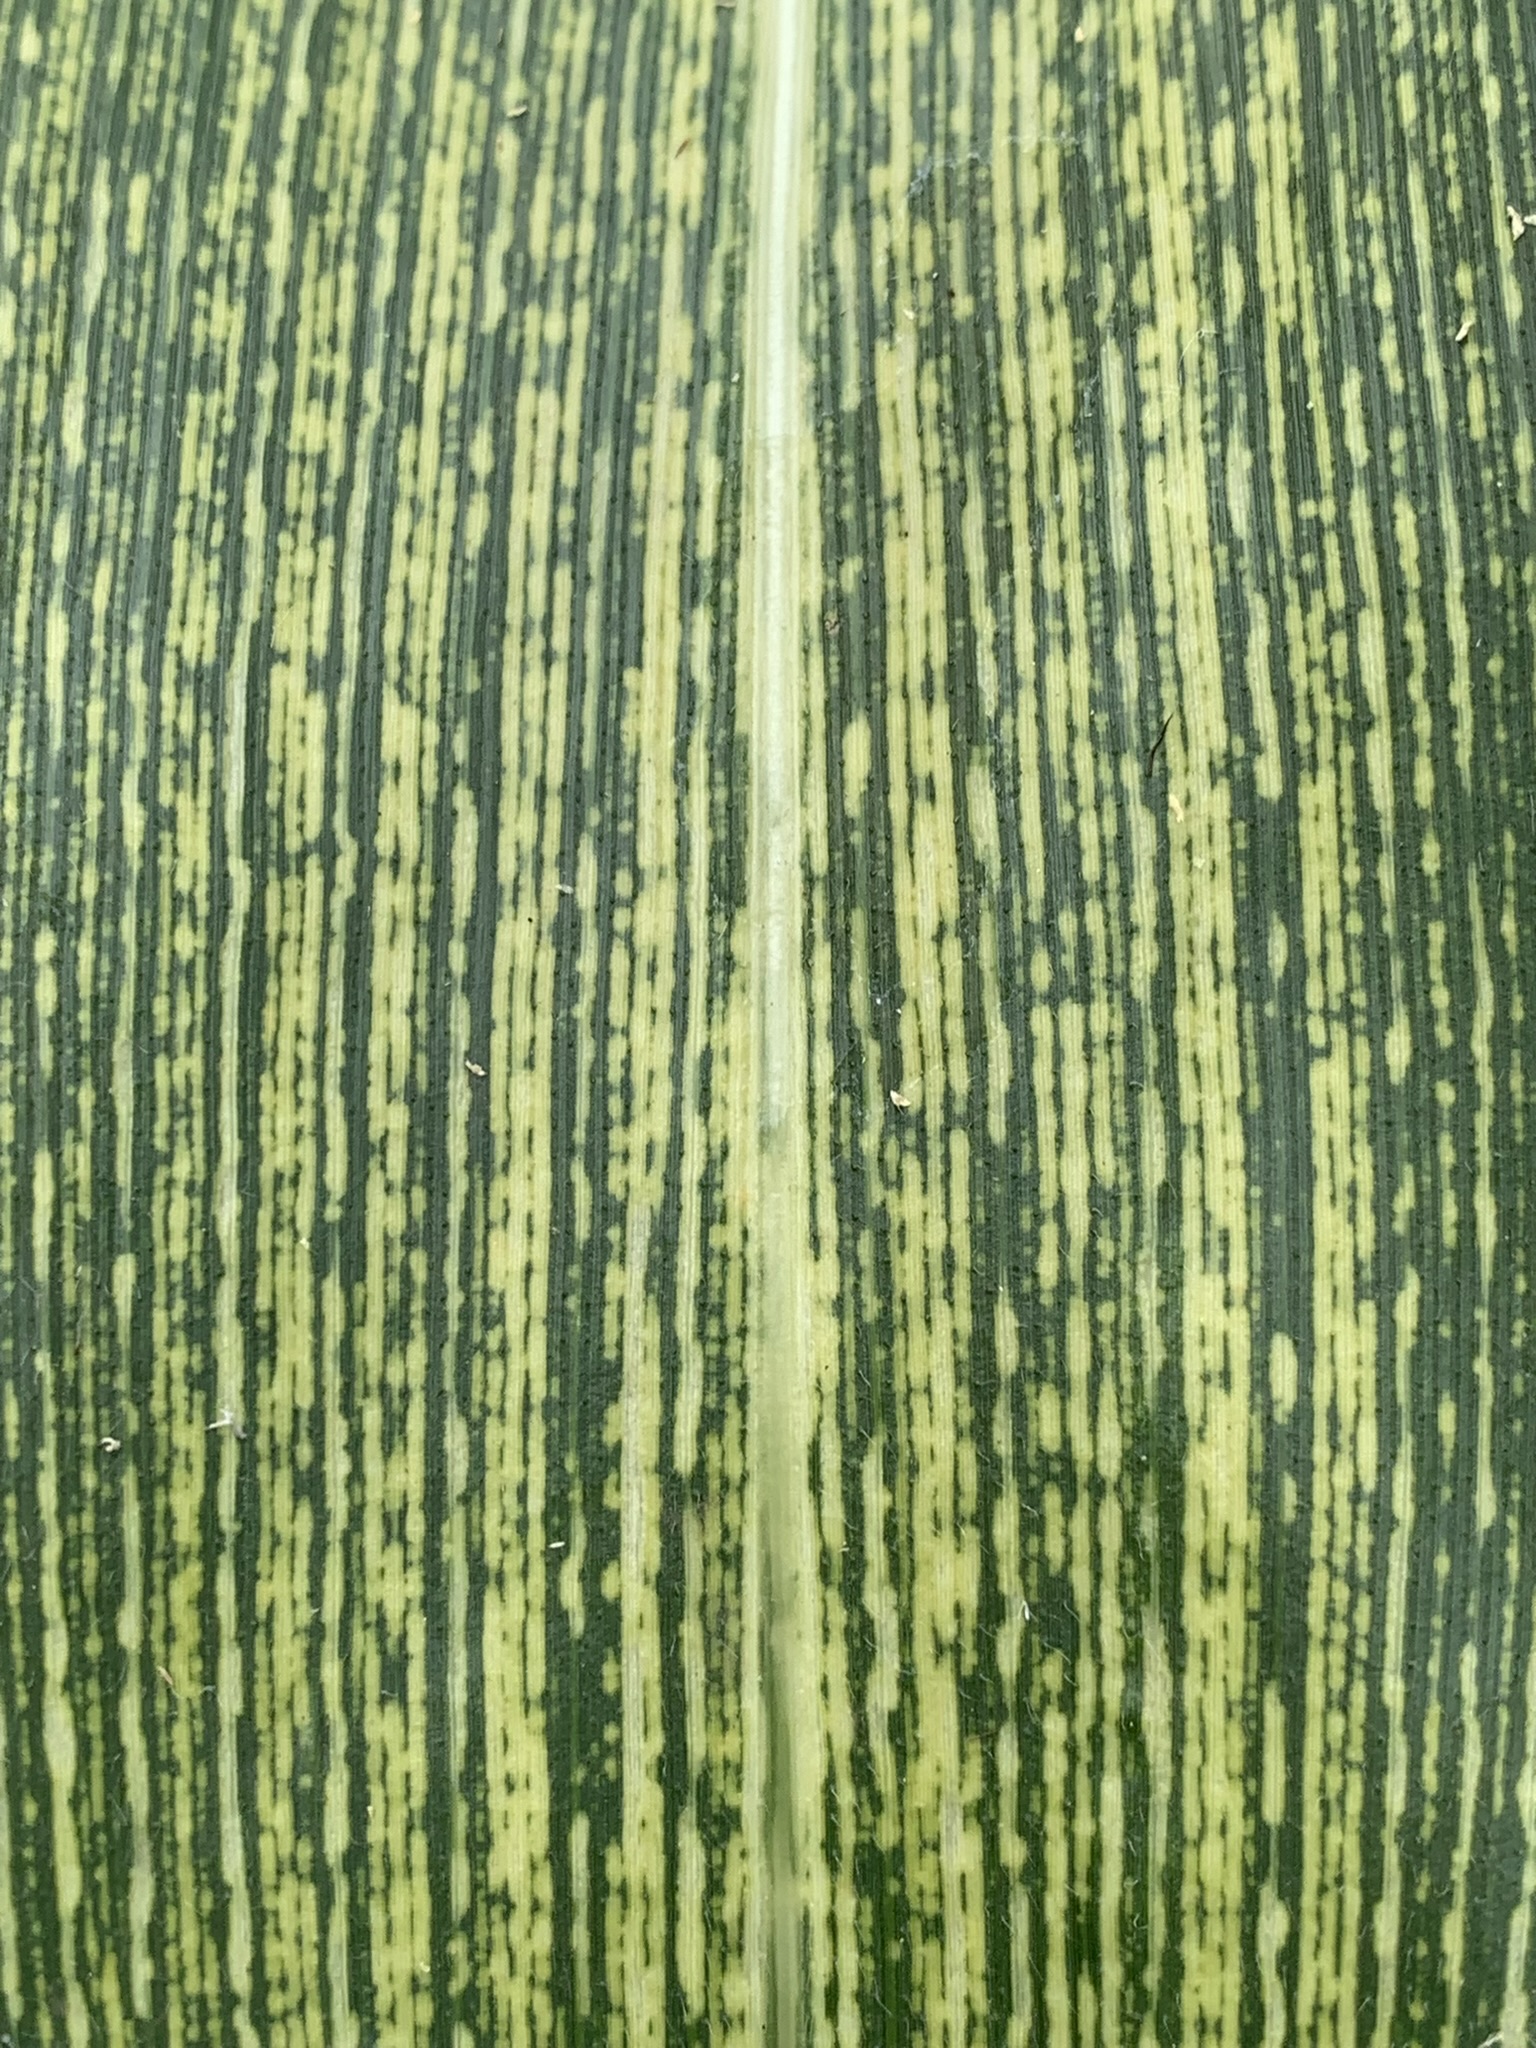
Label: MSV